Tulsa, Oklahoma

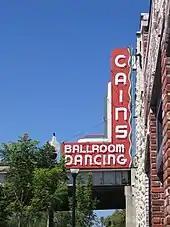
Cain's Ballroom came to be known as the "Carnegie Hall of Western Swing" in the early 20th century.

Known as the "Oil Capital of the World" for most of the 20th century, the city's success in the energy industry prompted construction booms in the popular Art Deco style of the time. Profits from the oil industry continued through the Great Depression, helping the city's economy fare better than most in the United States during the 1930s. During the Depression, oil prices in Tulsa were usually between $1.00 and $1.18 per barrel from 1934 to 1940.